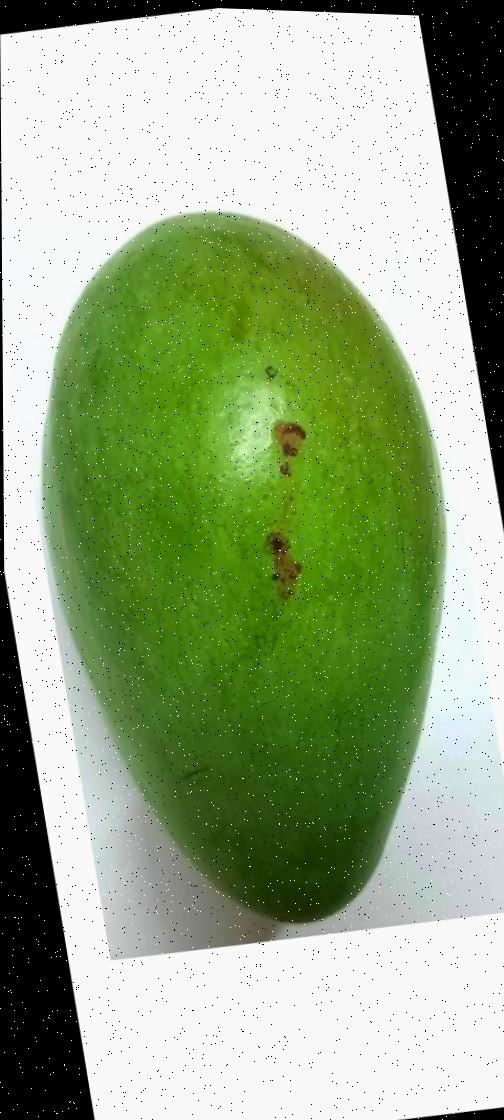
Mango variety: Amrapali